Lal Bahadur Shastri (film)

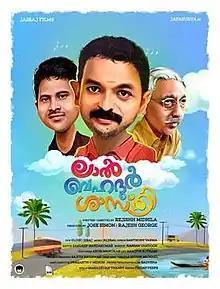

Lal Bahadur Shastri is a 2014 Indian Malayalam-language comedy film directed and scripted by Rejishh Midhila. The film is about three strangers who come together during their journey of life. It revolves around how they influence each other. It stars Jayasurya, Nedumudi Venu, and Aju Varghese in the title roles of Lal, Bahadur, and Shasthri, respectively, with débutante Sandra Simon in the female lead. The music is composed by Bijibal and the lyrics are penned by Santhosh Varma. The film is produced by Jose Simon and Rajesh George. Jayasurya's son Adwaith made his début in the film. He plays the childhood version of Jayasurya's character in the film.